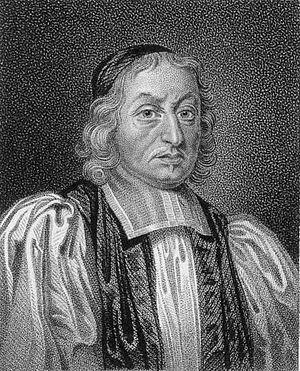
John Pearson est un théologien et homme d'église anglais. Il aurait été l'un des théologiens les plus érudits de son époque.